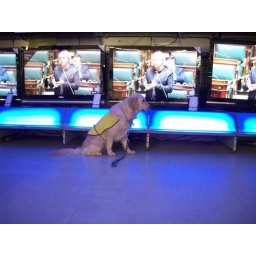
Alix is a female golden retriever and a service dog in training. Picture taken by her trainer.